Ada Ward

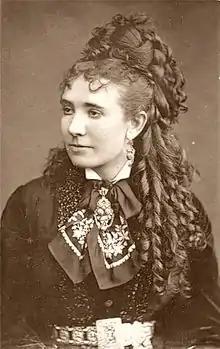
Ada Ward

Ada Ward was an English actress and singer who became a star in Australia in the 1870s, and later worked in the United States. She caused a sensation in 1897 by leaving the stage and joining the Salvation Army as a preacher and going on to work in the slums of London.